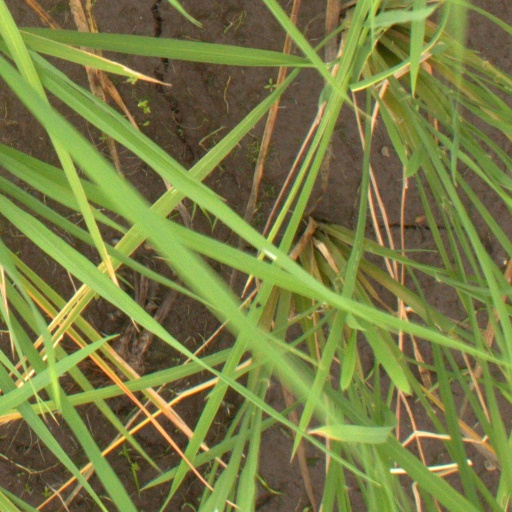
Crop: rice